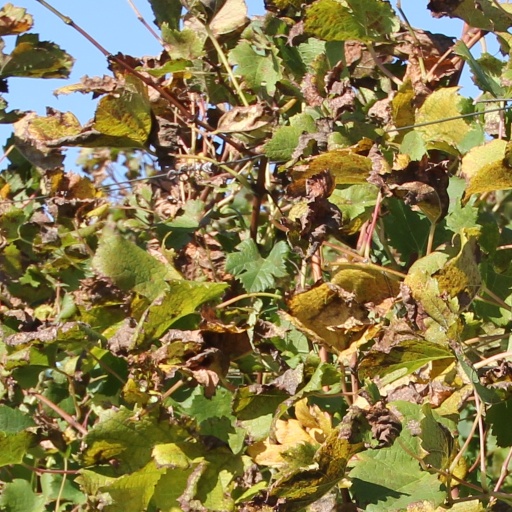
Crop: grape